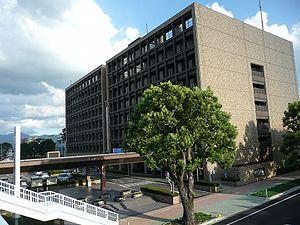
Miyakonojō est une ville située dans la préfecture de Miyazaki, sur l'île de Kyūshū, au Japon.